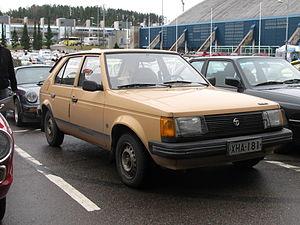
La Simca-Chrysler-Talbot Horizon est une automobile présentée en octobre 1977 au Maroc et commercialisée à partir du mois de janvier 1978. Elle reprend les recettes du succès de sa devancière, la Simca 1100.
Valmet Automotive est un fabricant de voitures finlandais.